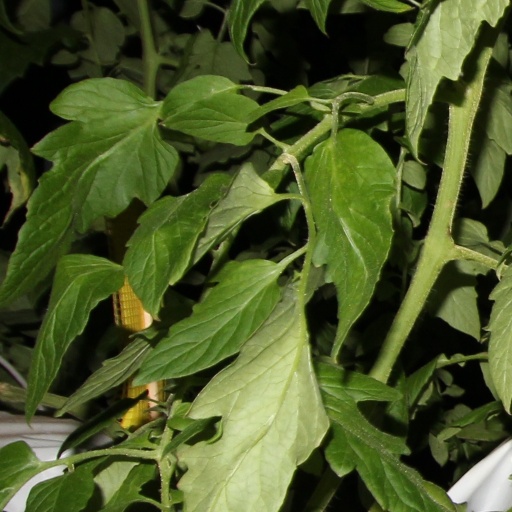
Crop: tomato